USS Abner Read (DD-526)

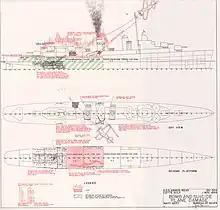
The damage report of the attack that sank USS "Abner Read"

After two weeks in drydock at San Francisco, "Abner Read" got underway on 14 June 1943 for Adak, Territory of Alaska. Upon her arrival, she joined Task Force (TF) 16 and began patrolling the waters around Japanese-occupied Kiska Island in the Aleutians. On 22 July 1943, as part of Task Group 16.22, she took part in a bombardment of Kiska. Between 12 and 15 August 1943, "Abner Read" shelled Kiska in support of Operation Cottage, in which Allied forces landed on Kiska. On 17 August 1943, the American and Canadian forces discovered that Japan had left the island prior to the Allied invasion.